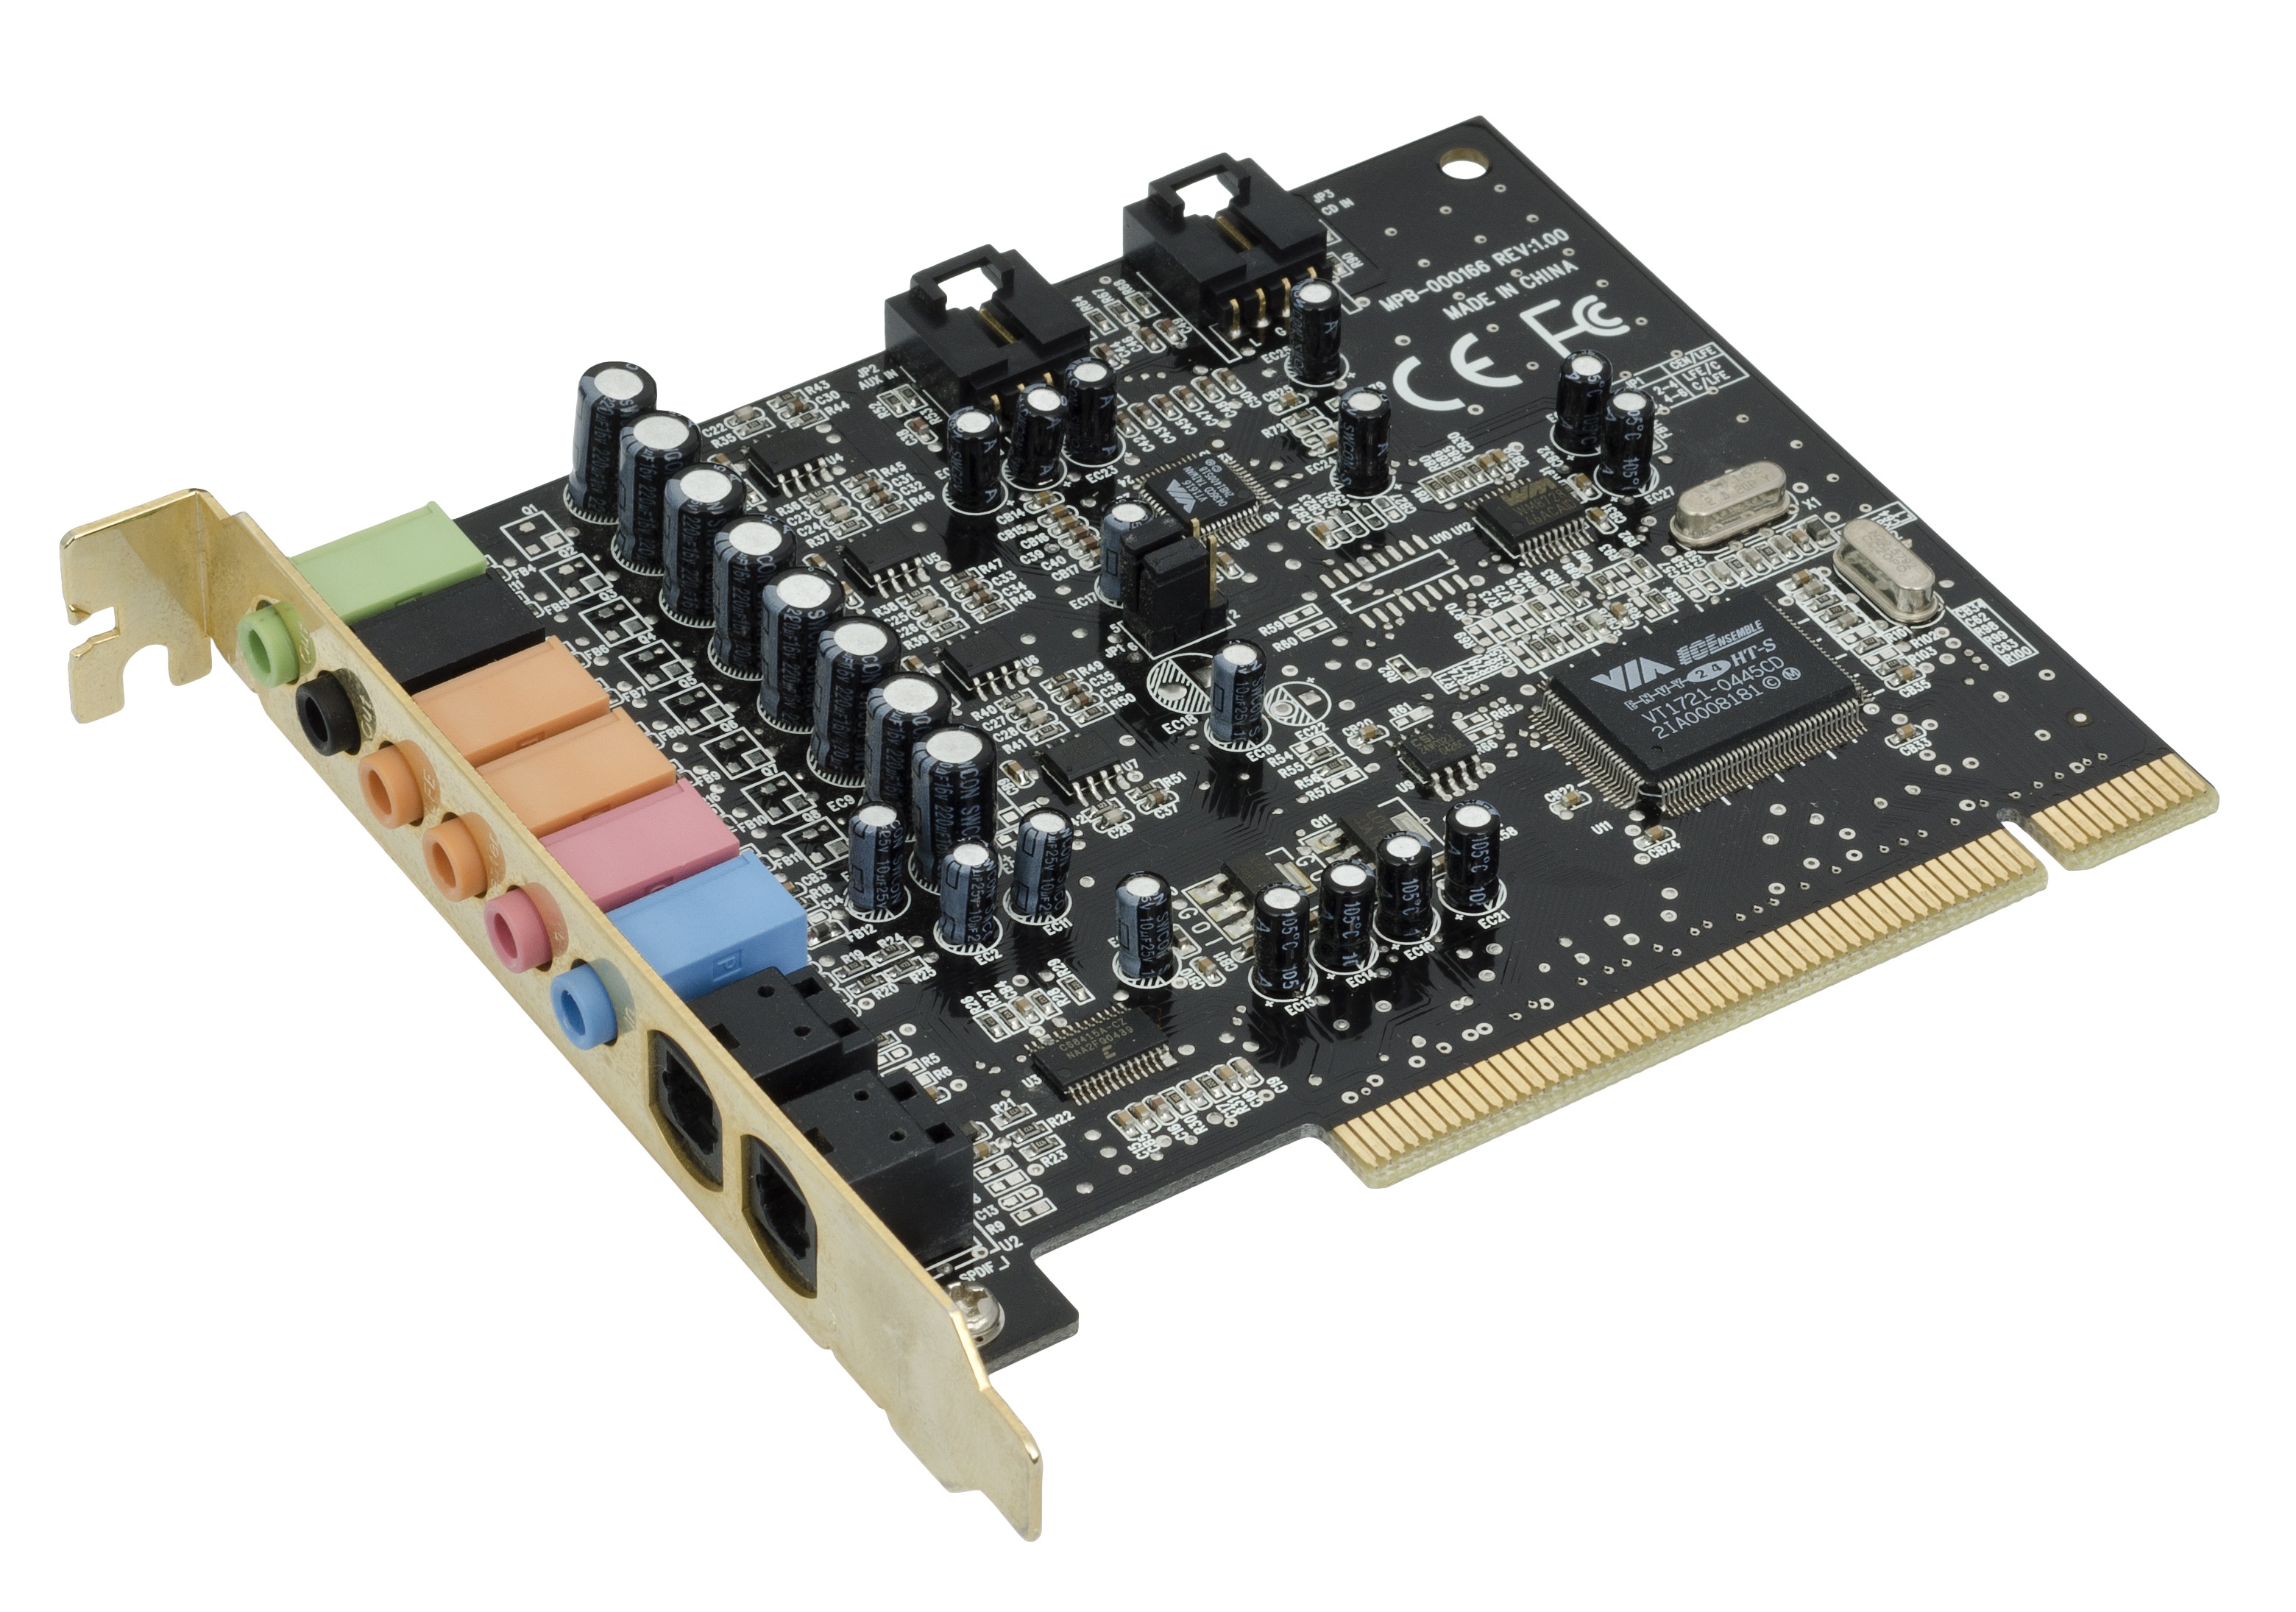
technology, dog, card, sound, mad, motherboard, entertainer, microcontroller, video card, electronic device, computer hardware, network interface controller, sound card, io card, tv tuner card